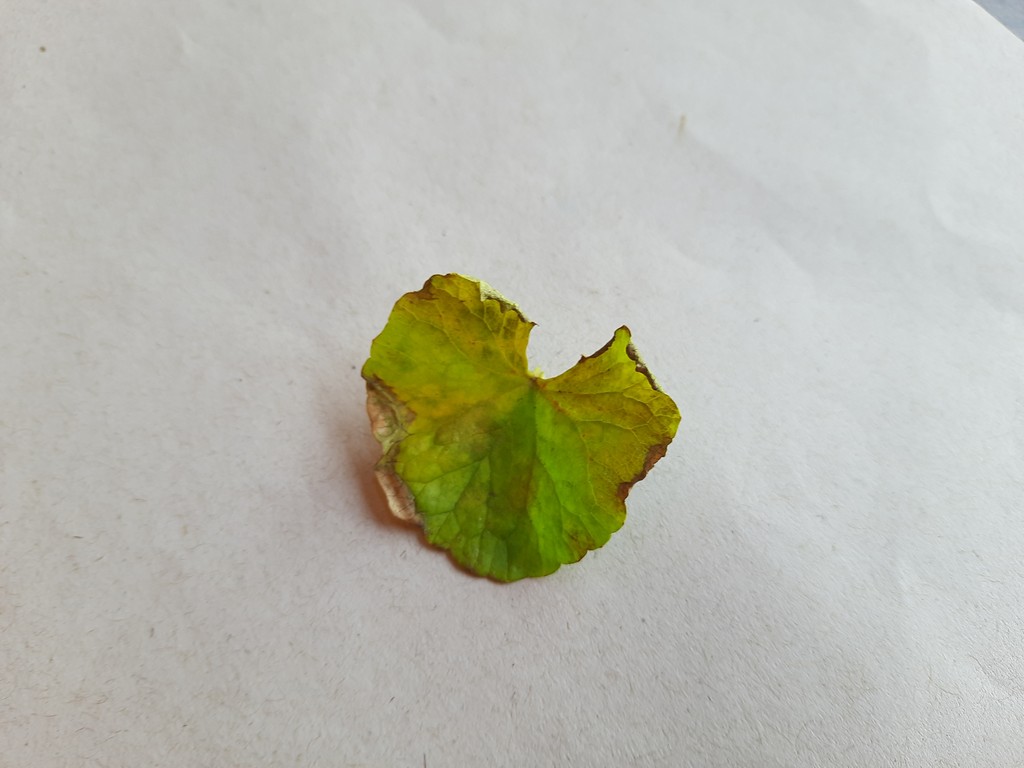
Label: Unhealthy